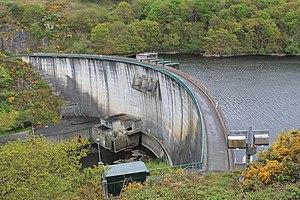
Barrage de Saint-Barthélémy
Le barrage de Saint-Barthélémy est une centrale hydroélectrique et réserve d'eau potable de 7 millions de mètres cubes, destiné à alimenter en eau potable l’agglomération briochine et la région centre-nord du département. Le barrage se situe sur la commune de Ploufragan et La Méaugon dans le département des Côtes-d'Armor en Bretagne.
La Méaugon [la meogɔ̃] est une commune française située près de Saint-Brieuc dans le département des Côtes-d'Armor en région Bretagne.
Le Gouët est un fleuve côtier français situé dans le département des Côtes-d'Armor, dans la région Bretagne, qui se jette dans la Manche.